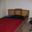
Label: bed